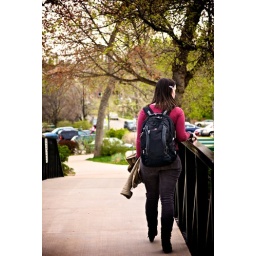
bridge over troubled water